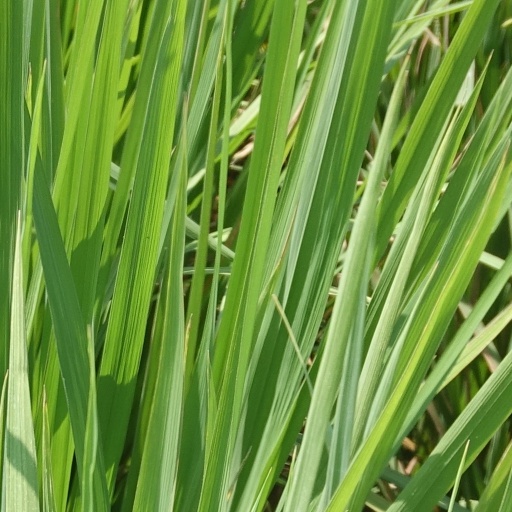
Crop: rice